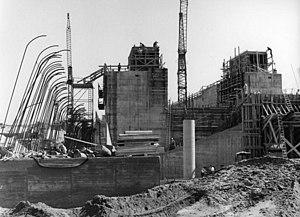
Le canal Rhin-Main-Danube est un canal à grand gabarit en Allemagne, inauguré le 25 septembre 1992, qui relie le Main, affluent du Rhin, au Danube. Il permet aux plus lourds des chalands, ceux de 1 350 tonnes, et aux convois poussés de 3 300 tonnes de traverser l'Europe de la mer du Nord à la mer Noire en trois semaines.